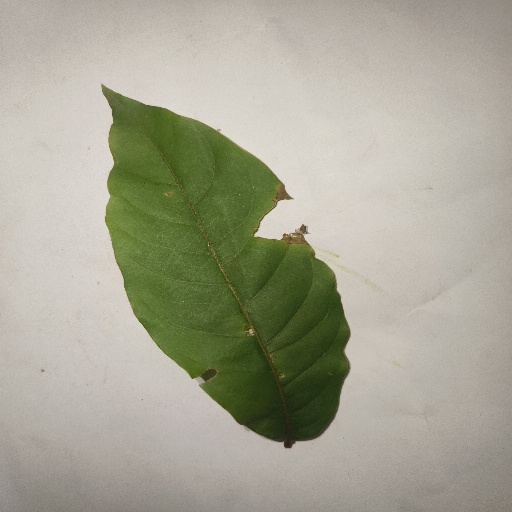
Species: HariTaki
Leaf condition: Bacterial Spot